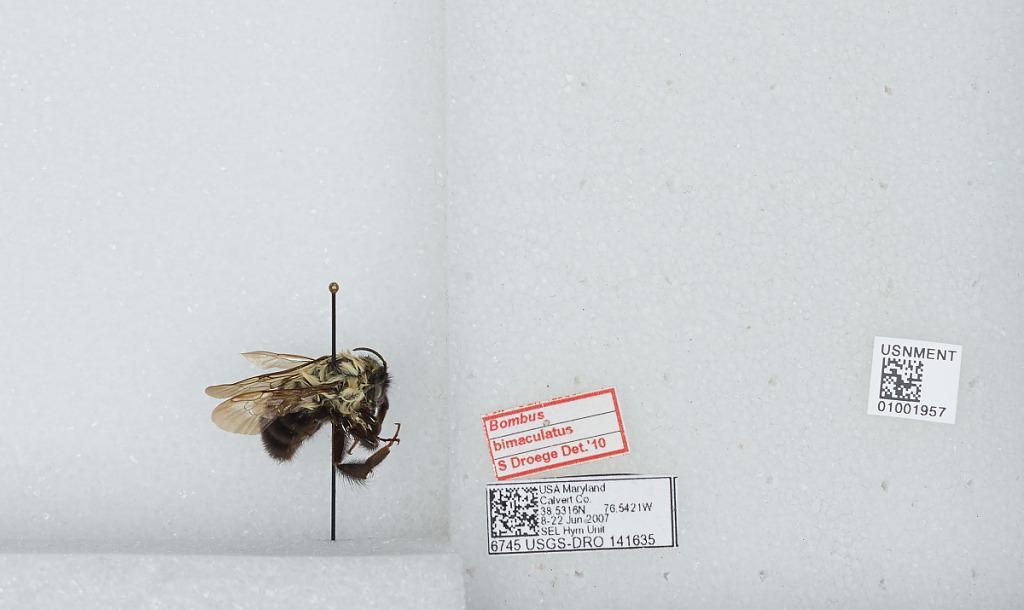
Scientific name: Bombus (Pyrobombus) bimaculatus Cresson
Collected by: S. Droege
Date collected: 2007-6-8
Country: United States
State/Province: Maryland
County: Calvert
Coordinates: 38.53, -76.53
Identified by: Droege, S. W.